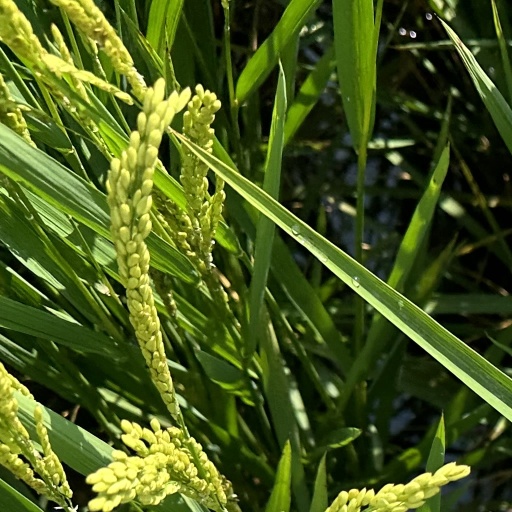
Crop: rice